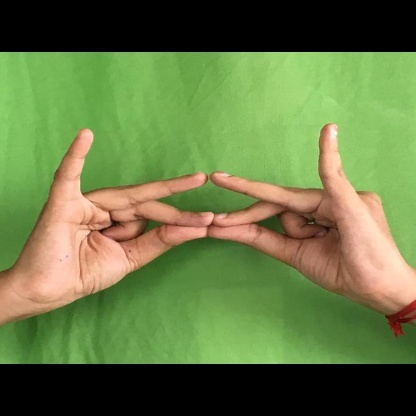
Mudra: Sakata